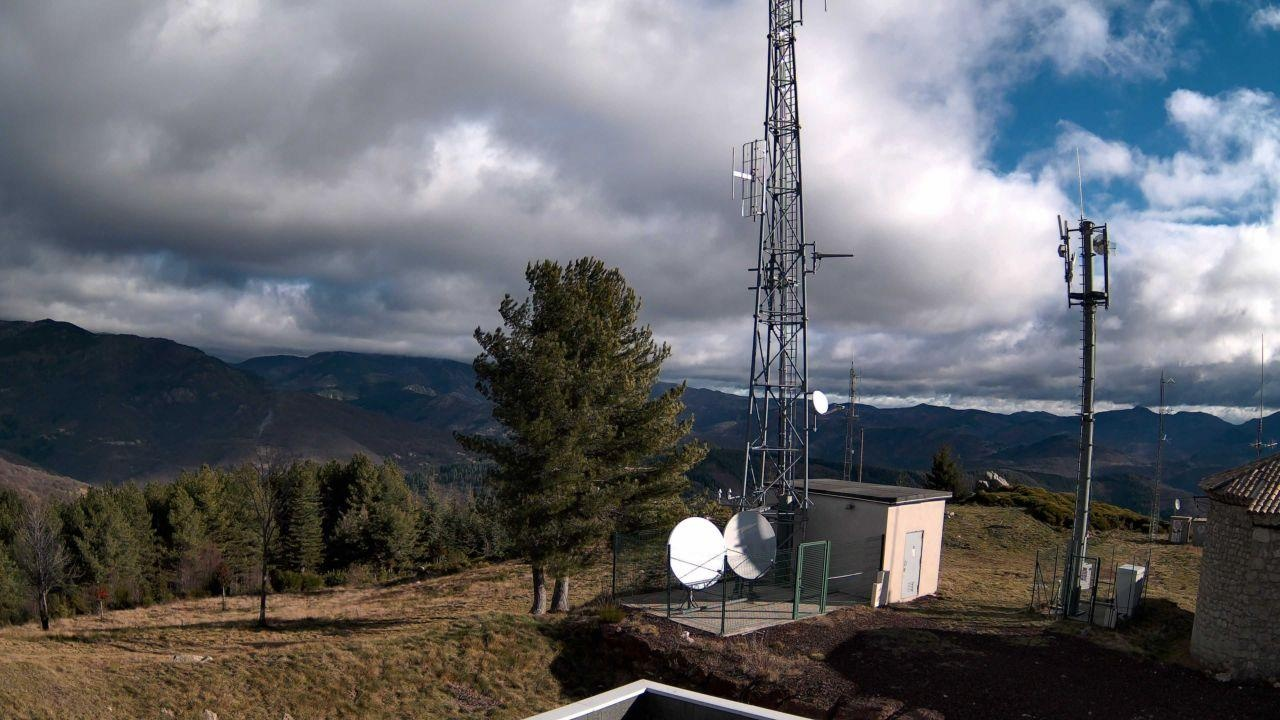
Fire: no
Smoke: yes